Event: Nepal Earthquake
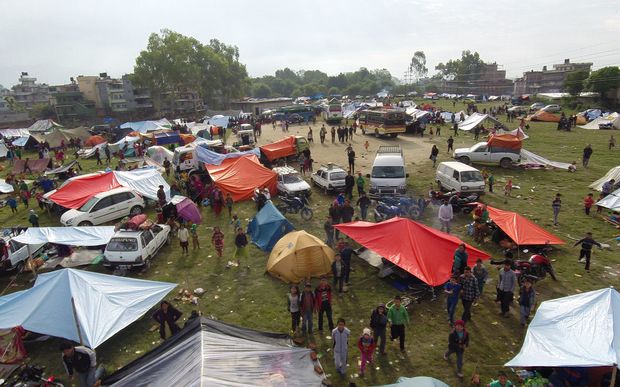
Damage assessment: damage